Vanessa-Mae

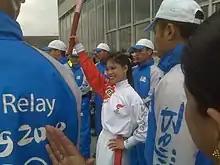
Vanessa-Mae carrying the Olympic torch at the Southbank Centre in 2008

She was one of two alpine skiers who represented Thailand at the 2014 Winter Olympics, where she competed under the name of "Vanessa Vanakorn" (วาเนสซ่า เมย์ ตัน วรรณกร; Vanessa May Tan Vanakorn).